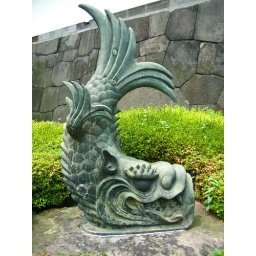
The old dolphin roof finial described by the sign in the previous photo.